1994 Brickyard 400

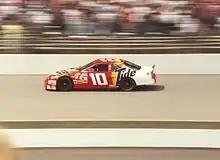
Ricky Rudd

On lap 95, Mike Chase and Dave Marcis crashed in turn 2, bringing out the caution. Under the yellow, Brett Bodine took on only two tires, which allowed him to re-enter the track with the lead. The field lined up for the restart with brothers Brett and Geoff Bodine first and second, respectively. Brett got the jump and led down the backstretch on lap 100. In turn three, Geoff nudged Brett's rear bumper, which caused Brett to become loose, and Geoff took the lead. In turn 4, however, Brett bumped Geoff in the rear bumper and spun him out in front of the entire field. Geoff hit the outside wall and collected Dale Jarrett. Other cars scrambled to avoid the crash, most of which emerged with only minor damage. After the crash, Geoff suggested Brett spun him out on purpose, attributing the move to "family problems" between the brothers. Brett later admitted he spun Geoff out on purpose, and the brothers feuded for nearly two years afterward.